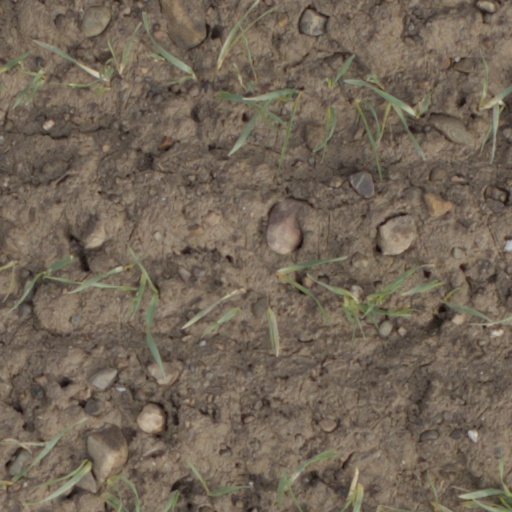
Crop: wheat